COVID-19 pandemic in Peru

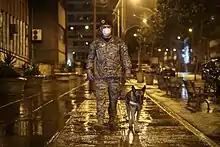
A member of the Peruvian Army with a police dog enforces curfew on 31 March 2020

The government tightened the measures of quarantine on 18 March, implementing a curfew from 8 pm to 5 am where citizens were not allowed to leave their homes. A man who was seen taking out the trash that night was cornered by a dozen police cars and motorcycles, and arrested. Another 153 people in the provinces of Lima and Callao were detained that night for violating curfew. On 30 March, the President made further restrictions to the curfew (which was previously 8 pm to 5 am nationwide), extending its start from 4 pm for departments of La Libertad, Loreto, Piura, and Tumbes, and a start of 6 pm for the rest of the country to further limit movement. As a response, grocery stores which were open until 4 pm before now close at 3 pm. As of this date, there were 950 positive tests, 24 deaths, 49 patients in the ICU, and 37 on mechanical ventilation.